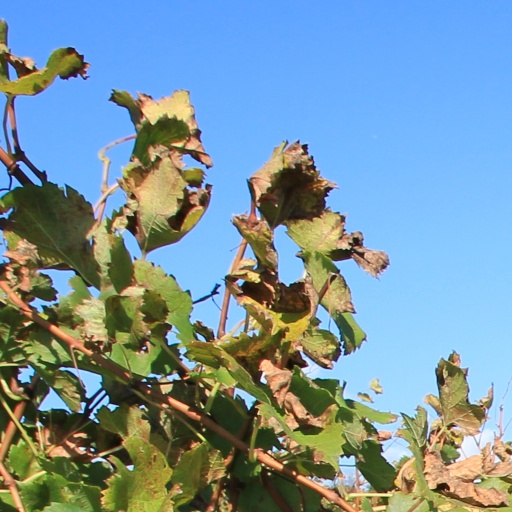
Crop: grape